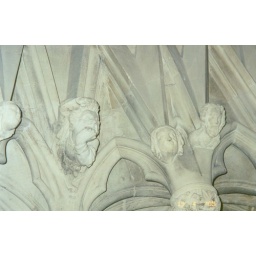
Several of the myriad stone faces that are above all the seats in the Chapter House.